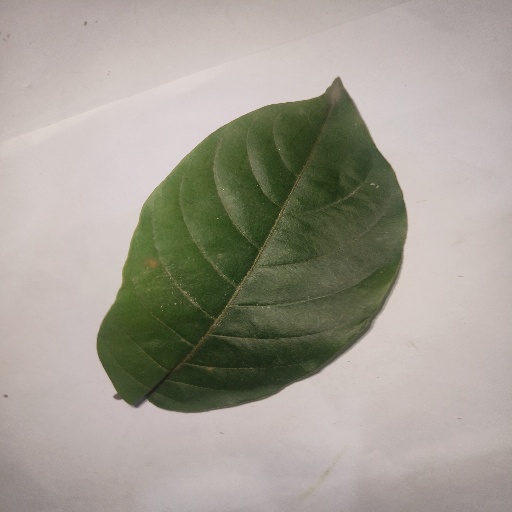
Species: HariTaki
Leaf condition: Healthy Leaf